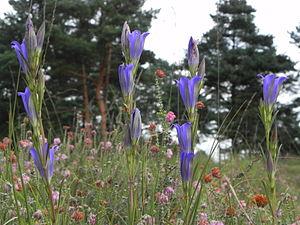
La réserve naturelle nationale de l'étang Saint-Ladre est une réserve naturelle nationale située sur le territoire de la commune de Boves, dans le département de la Somme, dans les Hauts-de-France. Créée en 1979, elle occupe une surface de 13,4 ha et protège un étang et ses milieux périphériques en amont de la ville d'Amiens.